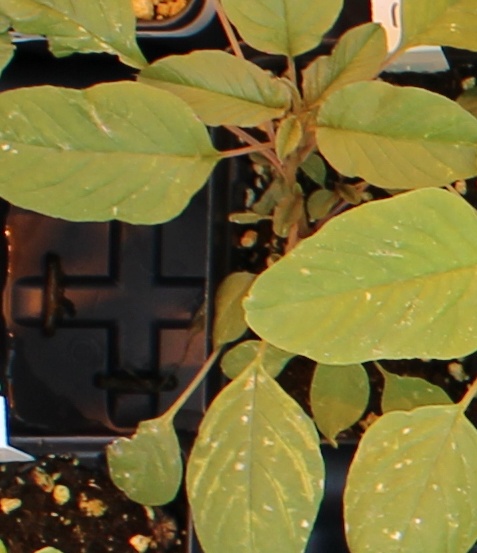
Label: Palmer Amaranth